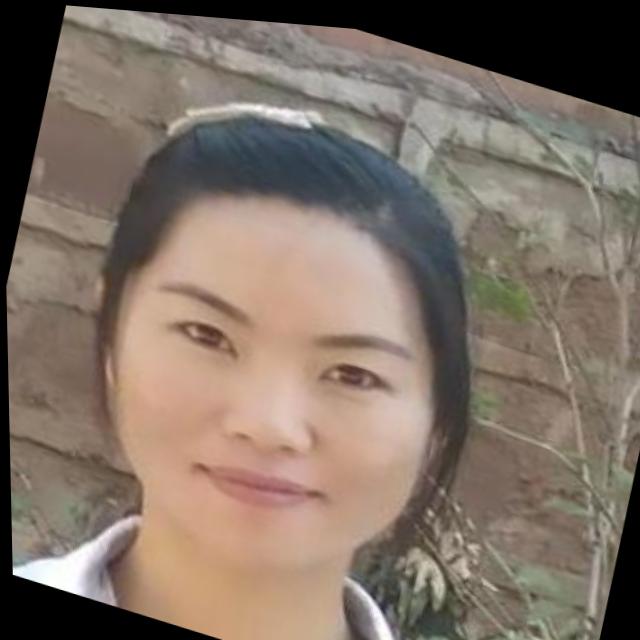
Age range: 21-44